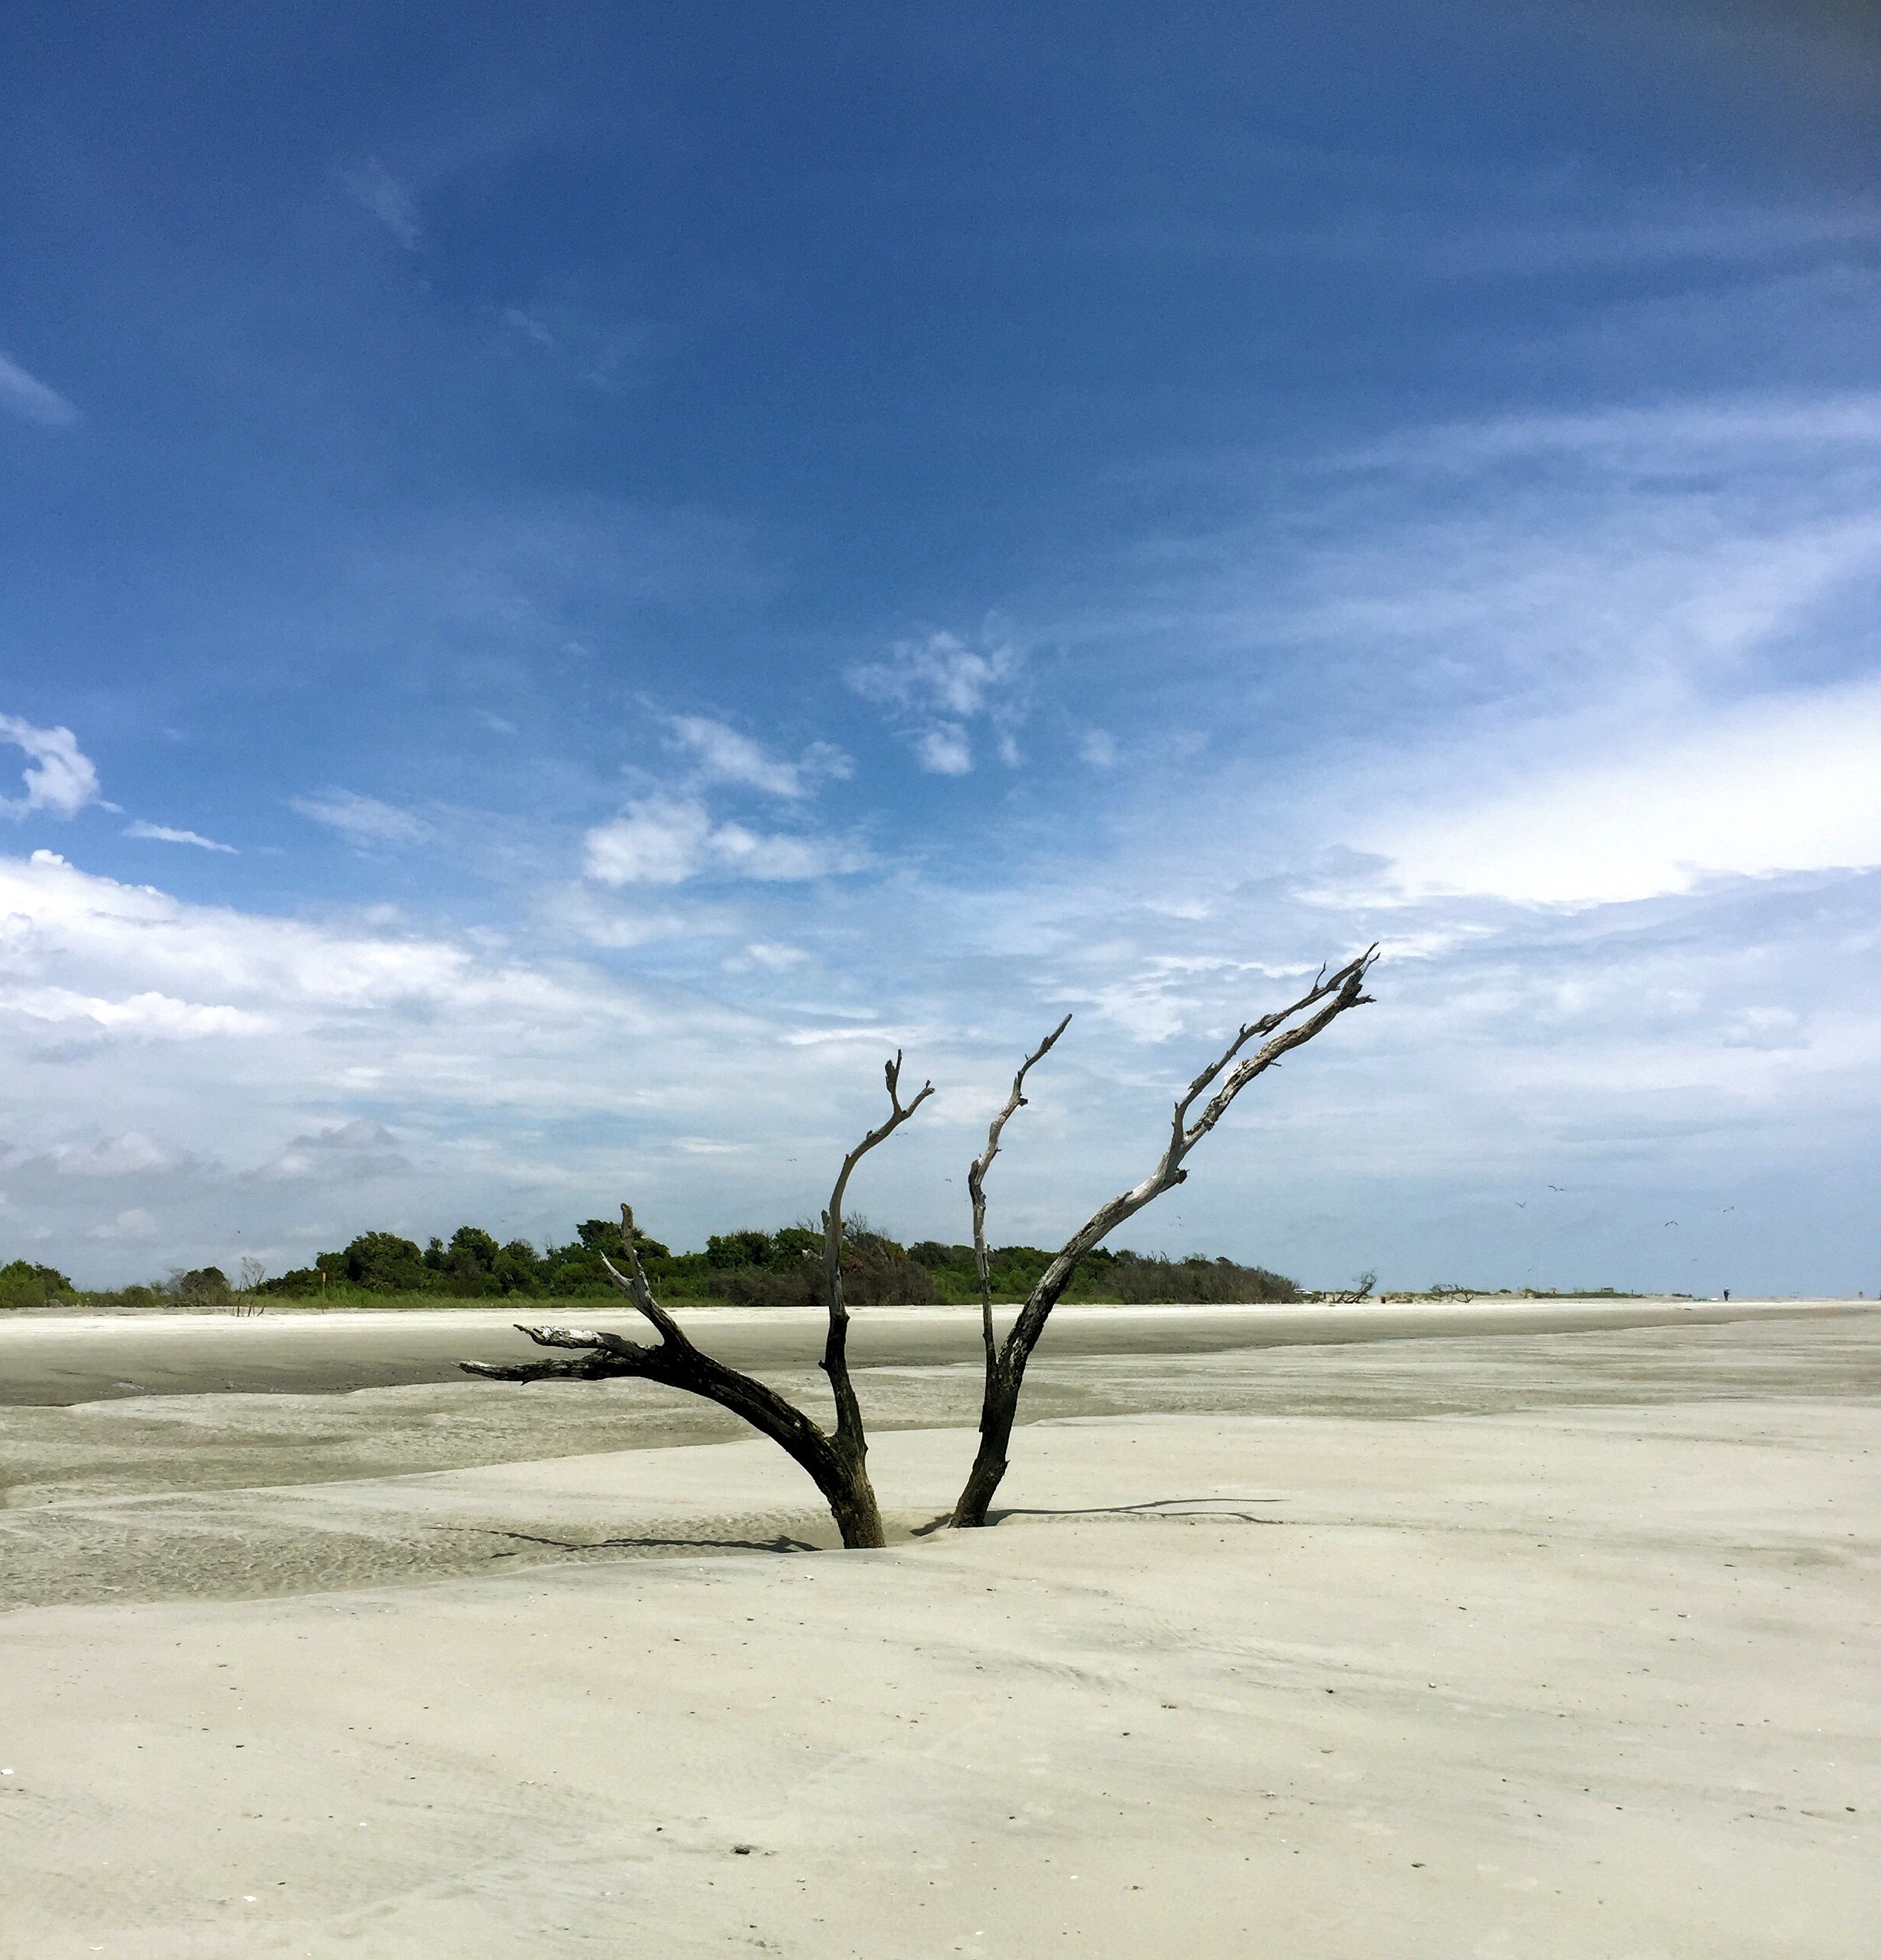
beach, landscape, sea, coast, tree, grass, sand, ocean, horizon, cloud, sky, dune, shore, wave, wind, seascape, blue, material, body of water, habitat, landform, beach sand, natural environment, aeolian landform